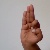
The image shows a hand gesture representing the letter 'F' in Indian Sign Language.